Culture of Iraq

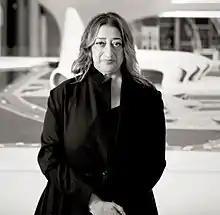
Zaha Hadid was an Iraqi architect, artist and designer, recognised as a major figure in architecture of the late 20th and early 21st centuries. She is known for being influenced by Sumerian ancient cities.

Sumerian literature constitutes the earliest known corpus of recorded literature, including the religious writings and other traditional stories maintained by the Sumerian civilization and largely preserved by the later Akkadian and Babylonian empires. These records were written in the Sumerian language during the Middle Bronze Age.